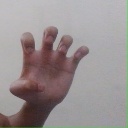
अक्षर: झ